Gerard de Daumar

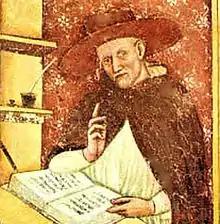
Gérard Garde Painting

Gerard de Daumar de la Garde was a French Dominican priest from Limoges. In 1342 he was elected Master General of the Dominican order, but in the same year, on 20 September, was created cardinal with the title of "Santa Sabina" and resigned as general. He died in Avignon on 28 September 1343.